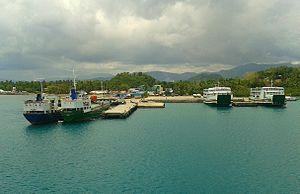
Odiongan est une localité de la province de Romblon, aux Philippines. En 2015, elle compte 45 367 habitants.